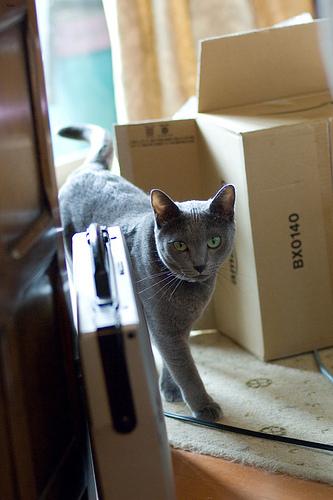
Breed: Russian Blue